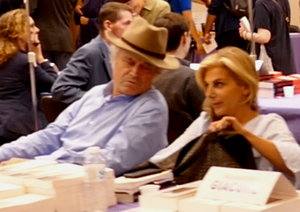
Anne Fulda &amp
Anne Fulda, née le 10 mai 1963 à Paris, est une journaliste politique française, collaboratrice du Figaro.